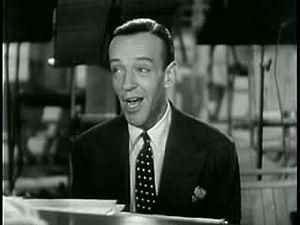
Swing Romance est un film musical américain réalisé par H. C. Potter, sorti en 1940.